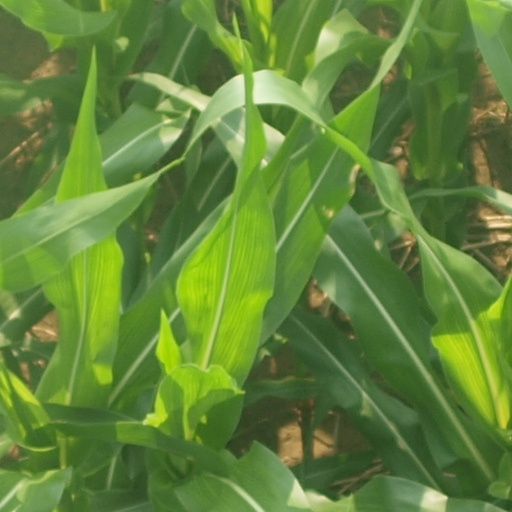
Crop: maize; corn